Shivpuri, Patna

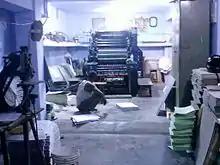
Carbon factory

There are 4-5 private schools in Shivpuri of whom H.R.D.T Public School is the most important school imparting education. Other schools are Sunshine Public school, R.S. Academy and Government Primary School. Affiliated Schools nearby Shivpuri are D.A.V BSEB colony, International School, Rose Bud School, K.B.Sahay High School and Shashtri Nagar Girls High School. Colleges Nearby Shivpuri are A.N. College, Patna Women's College and J.D Women's College to which students after their +2 study. A few important coaching institutes are also there in Shivpuri which are Deepak Science Zone, Eureka Coach Well, Abha Choudhary Classes, Bharti Sir Classes, Medhir Classes and Ponderer's Point.